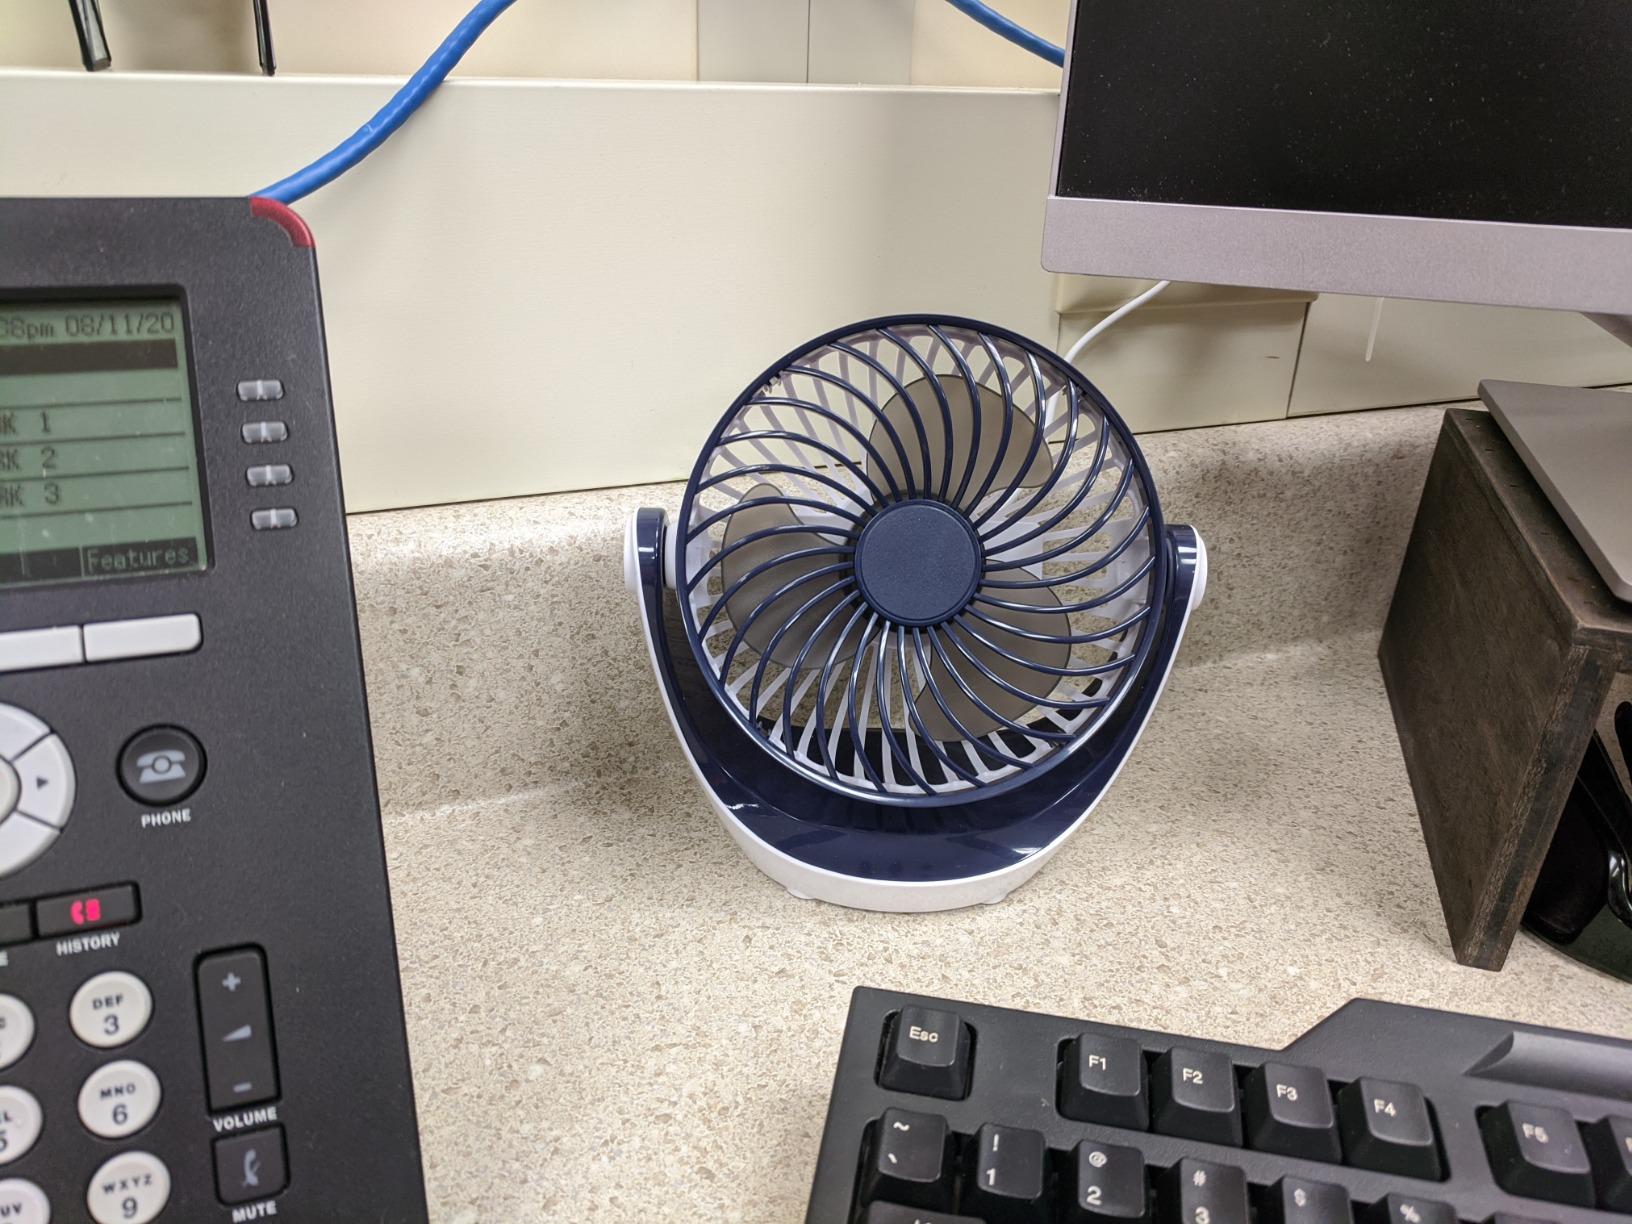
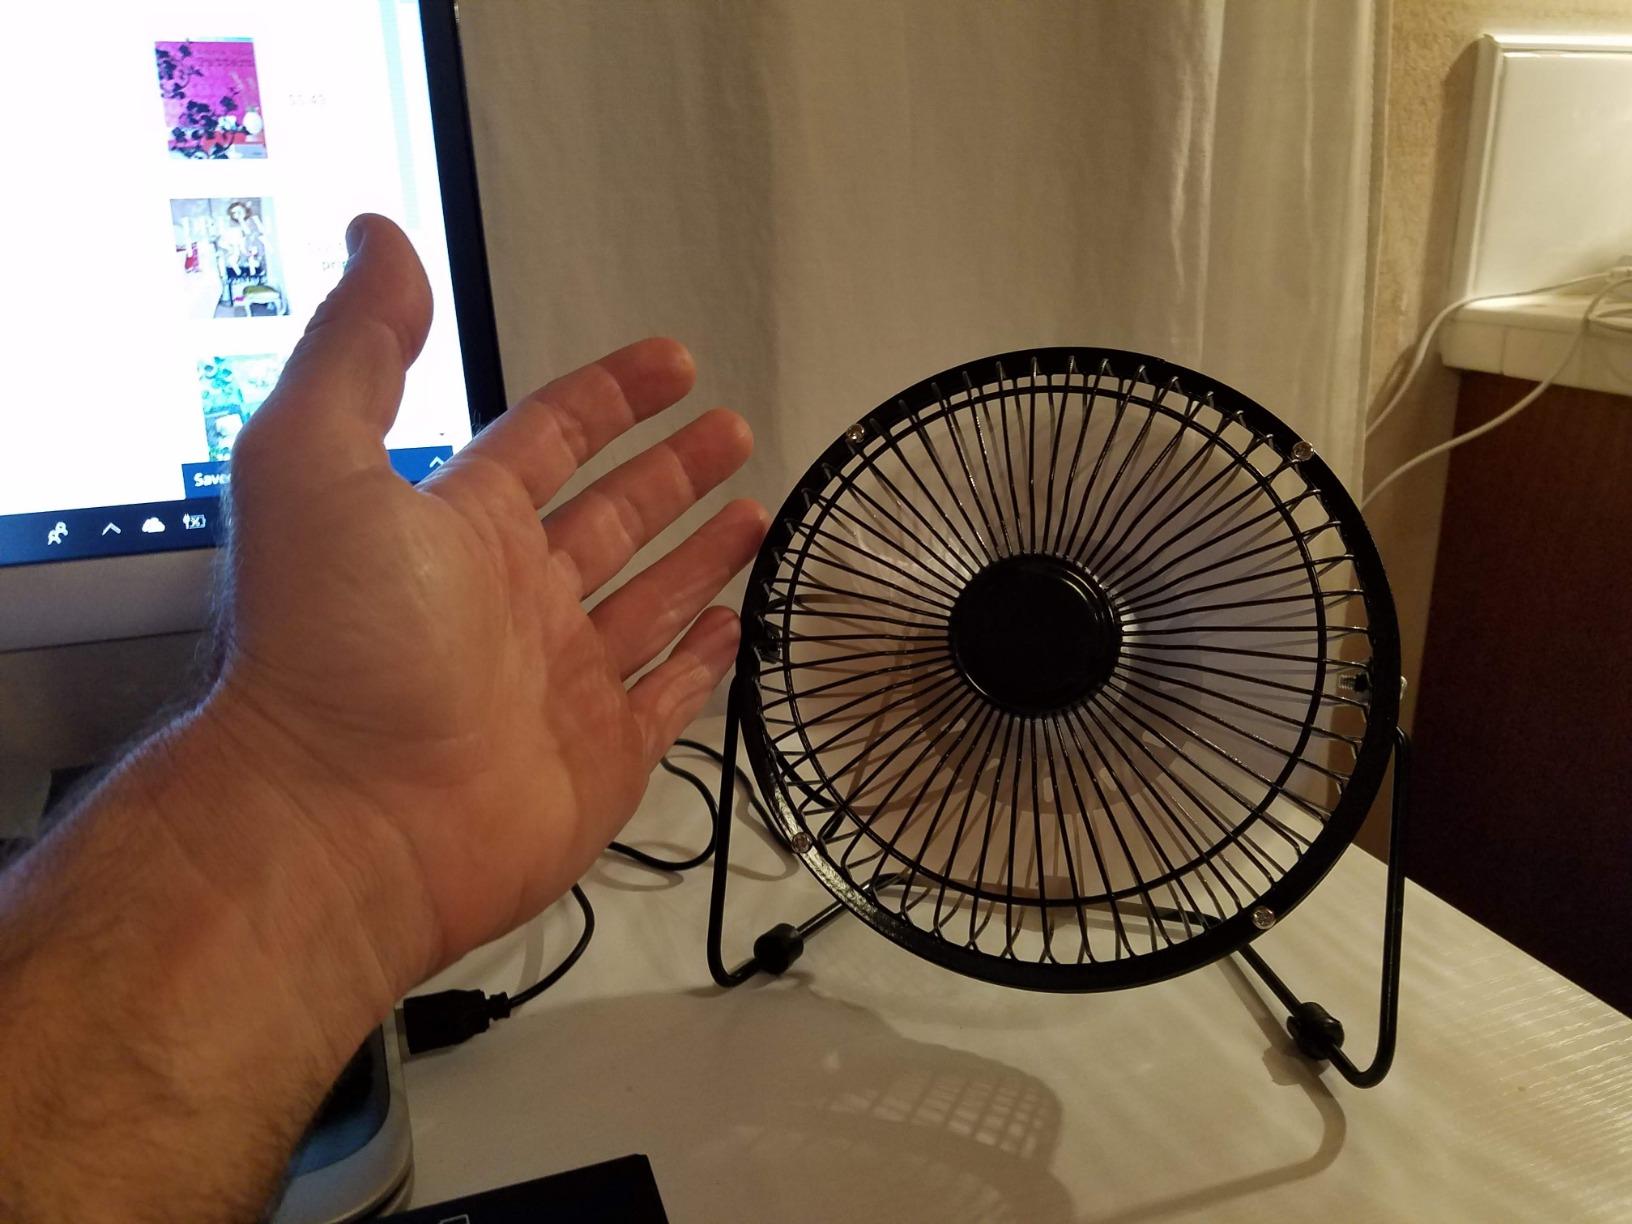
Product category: fan
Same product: no